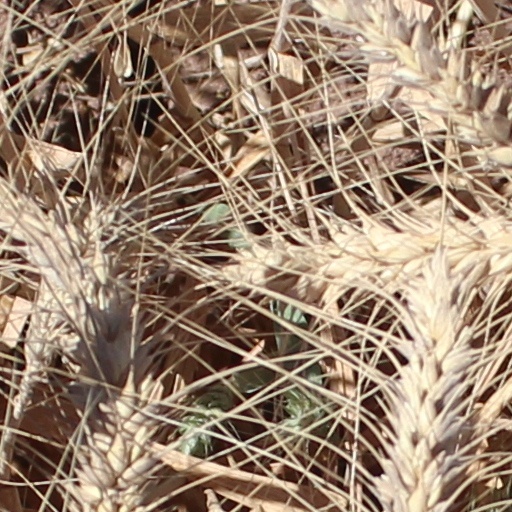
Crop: wheat